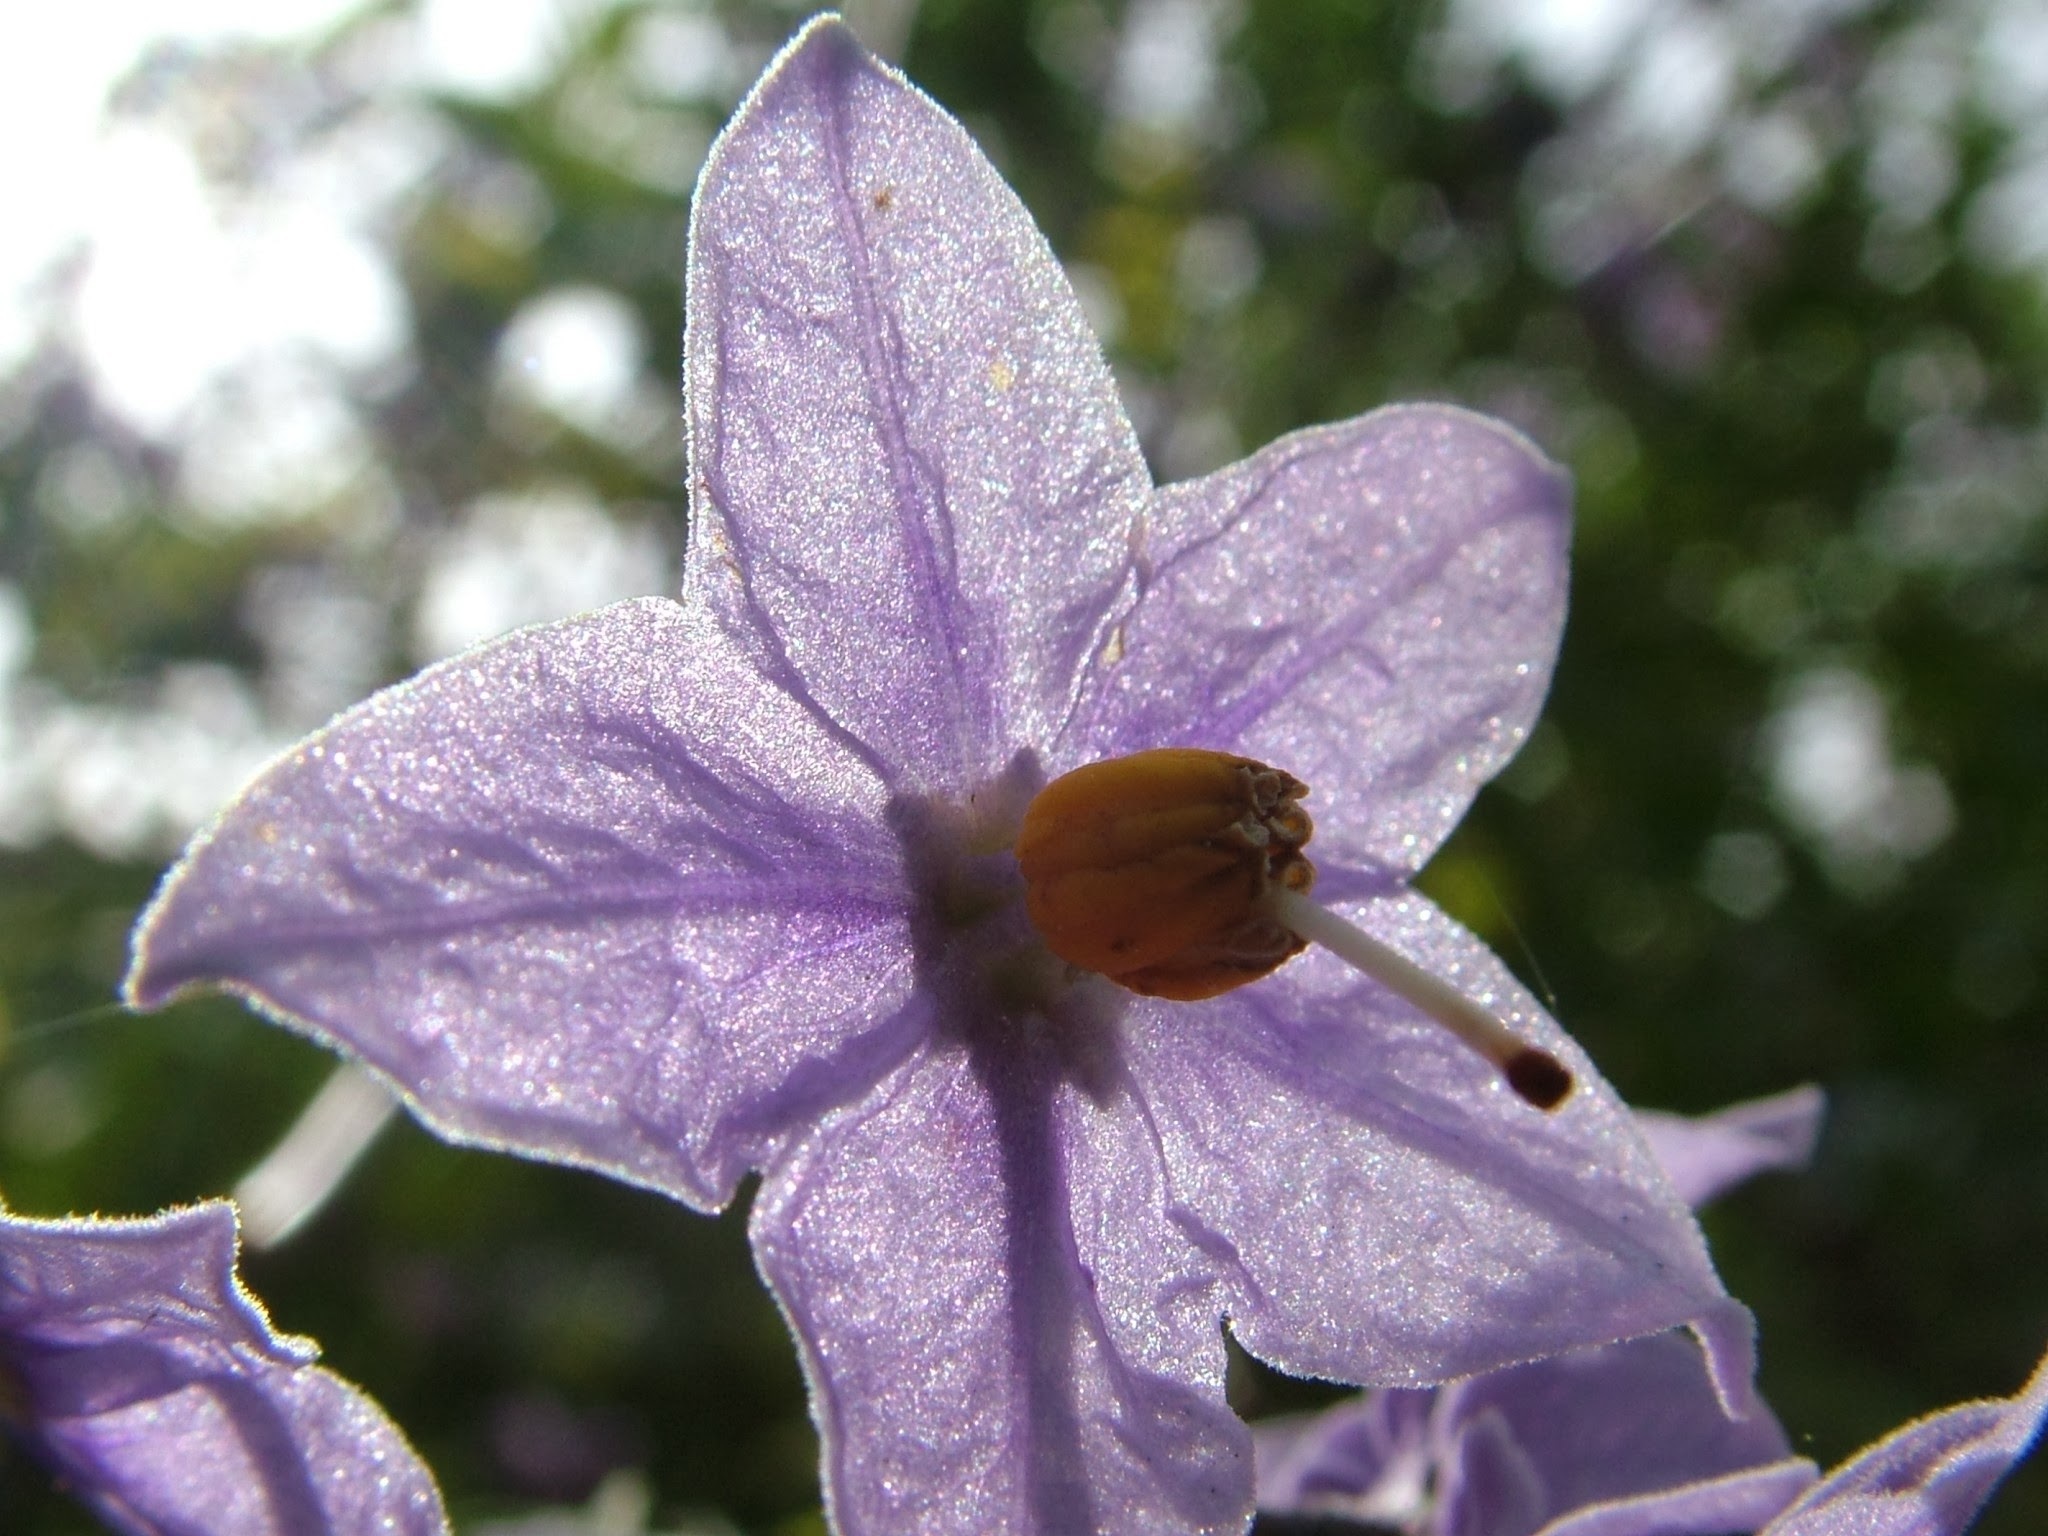
blossom, plant, flower, petal, botany, flora, wildflower, bellflower, macro photography, flowering plant, bellflower family, land plant, violet family, colorado blue columbine